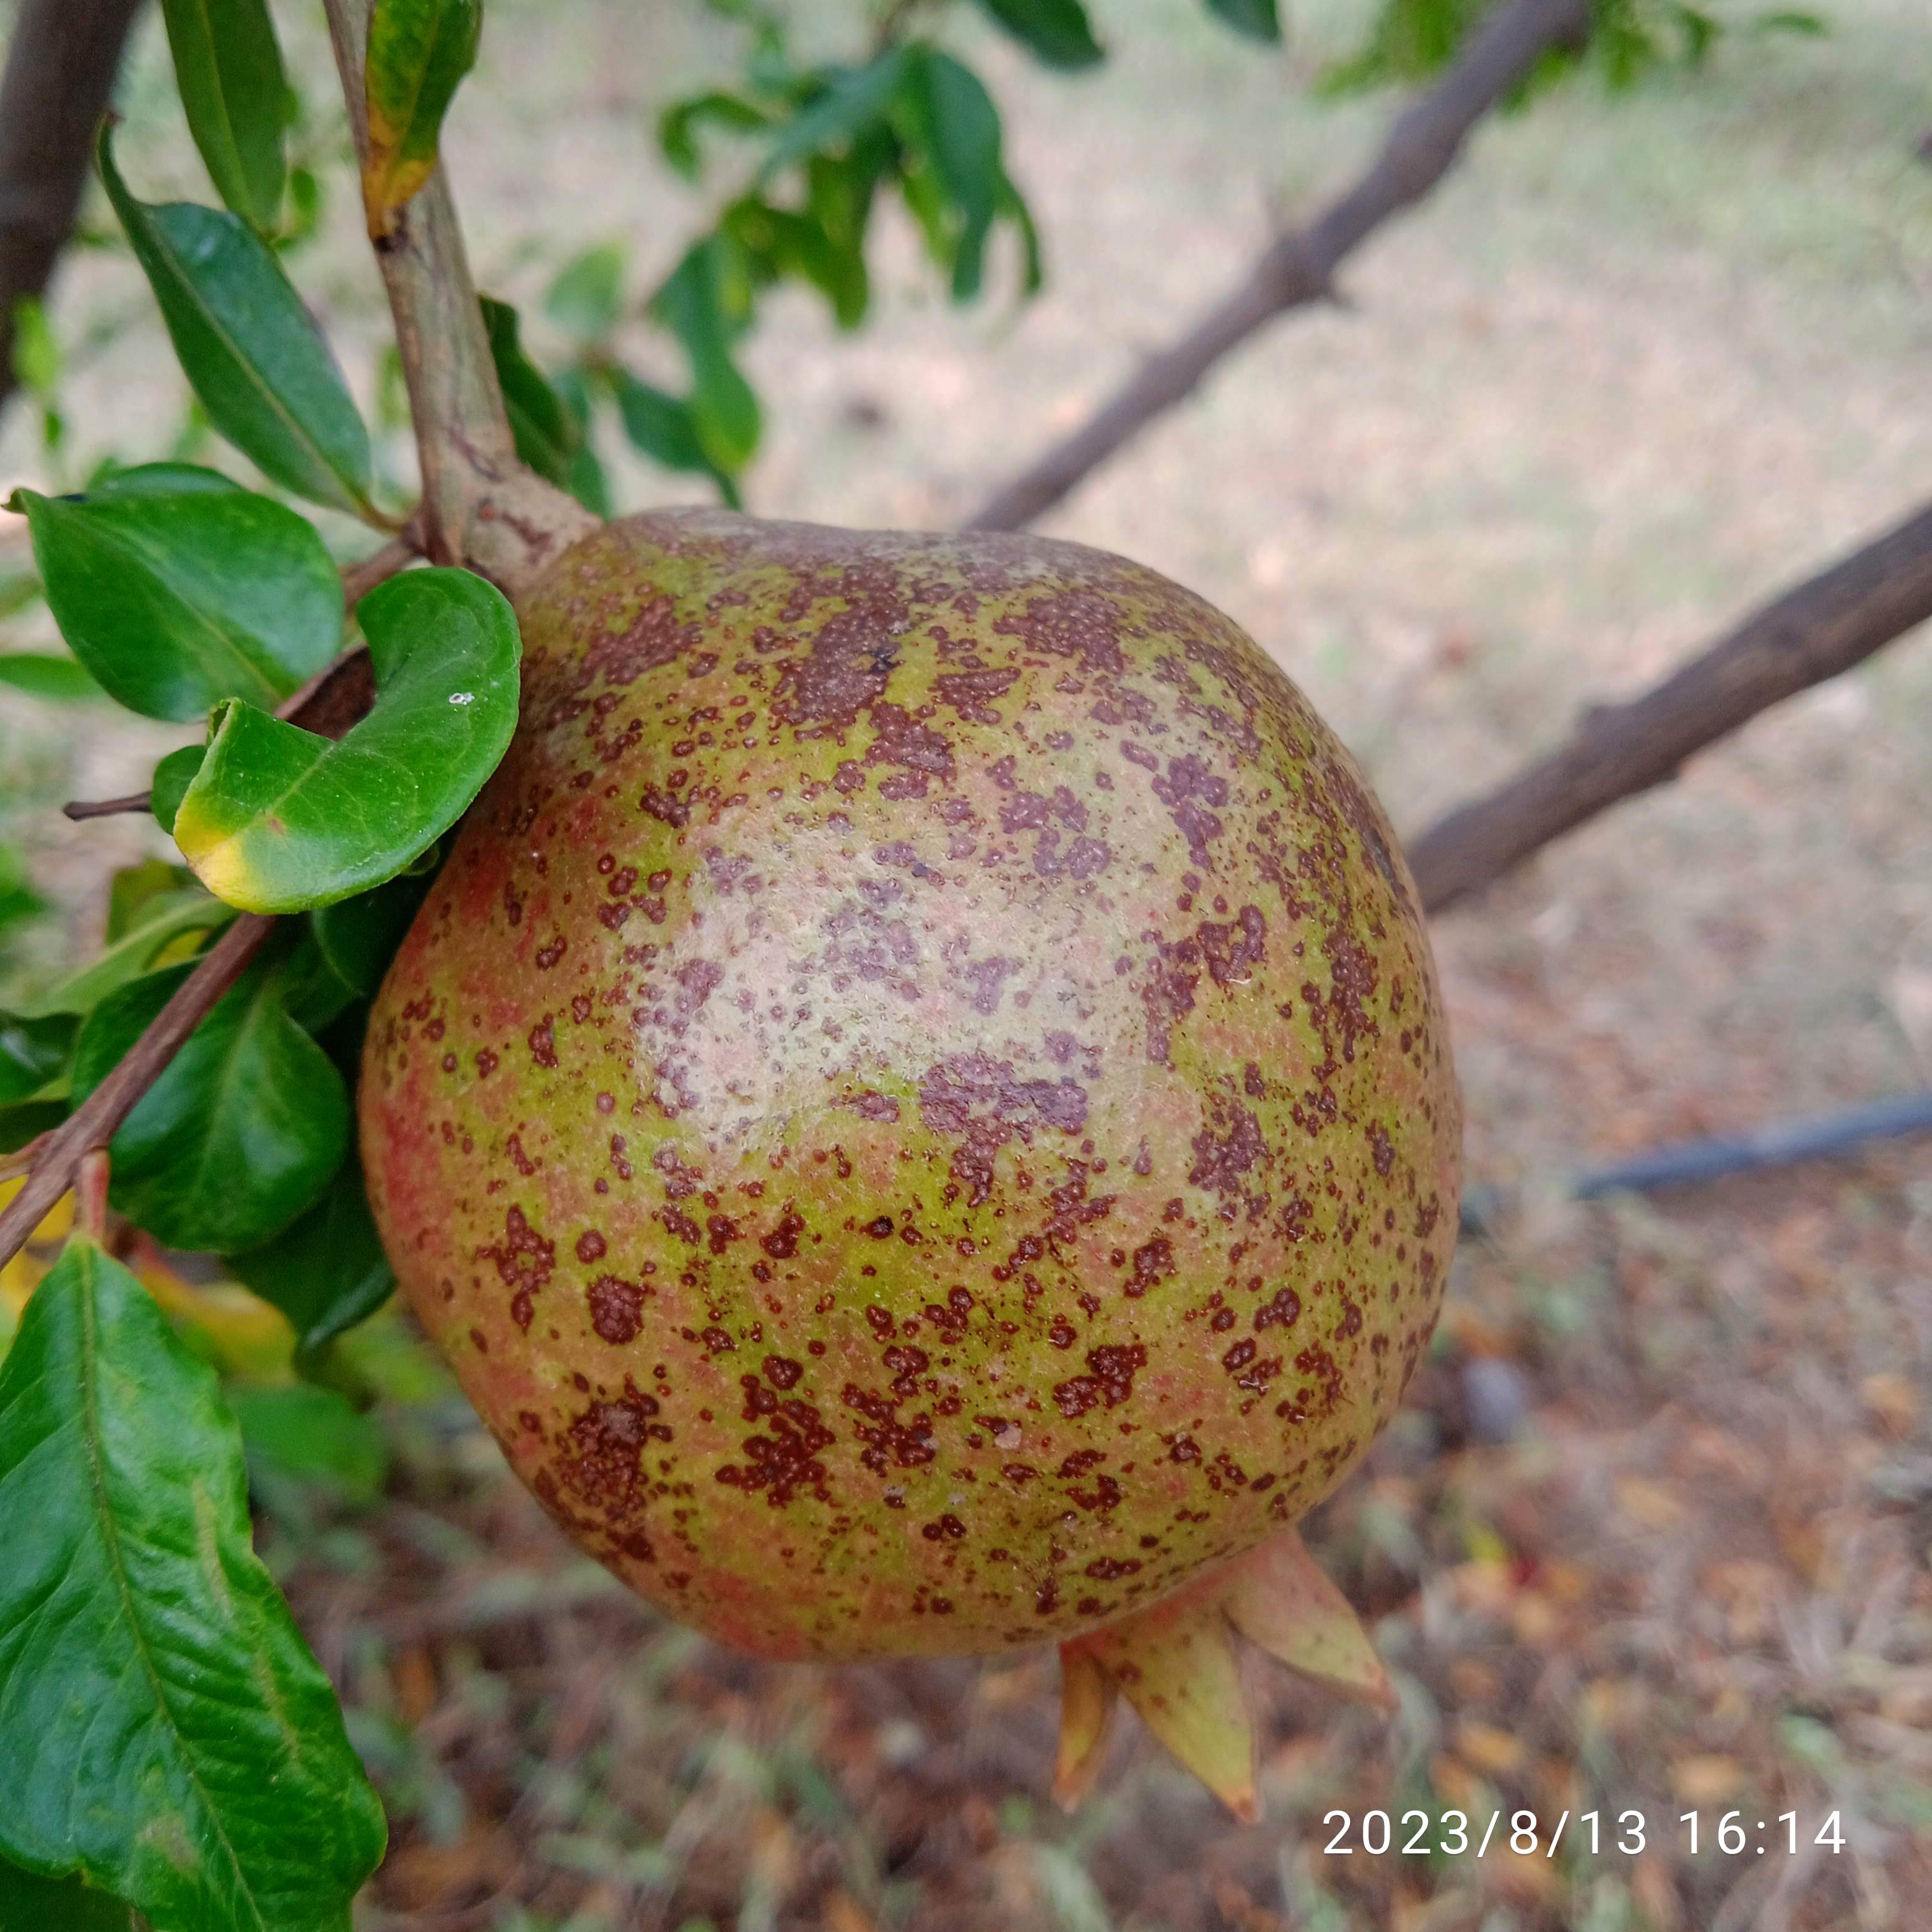
Label: Cercospora